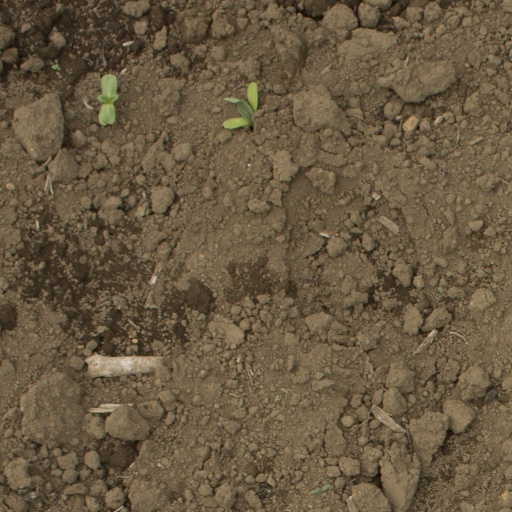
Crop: Jerusalem artichoke